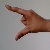
The image shows a hand gesture representing the letter 'Z' in Indian Sign Language.